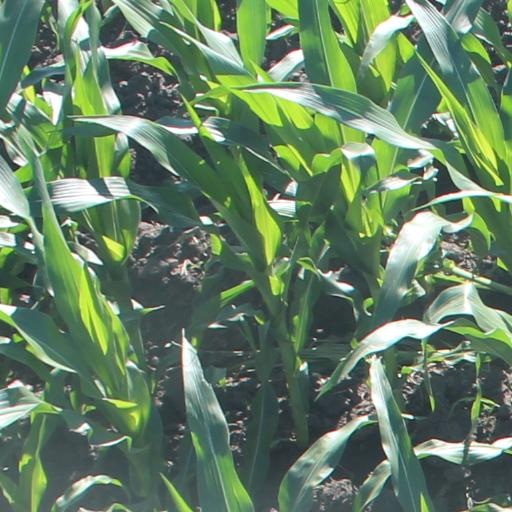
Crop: maize; corn